Falcon Heavy

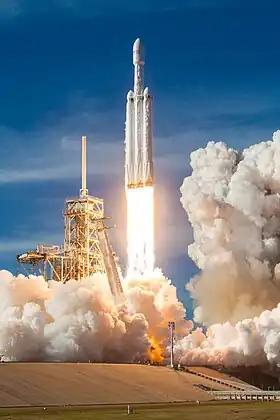
Falcon Heavy test flight launch

Falcon Heavy is a super heavy-lift launch vehicle with partial reusability that can carry cargo into Earth orbit and beyond. It is designed, manufactured and launched by American aerospace company SpaceX.